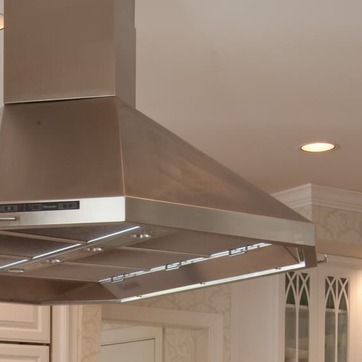
Material: metal